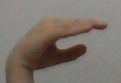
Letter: jeem